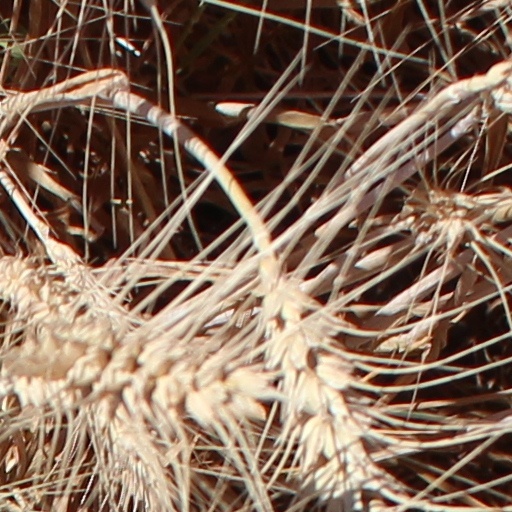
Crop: wheat